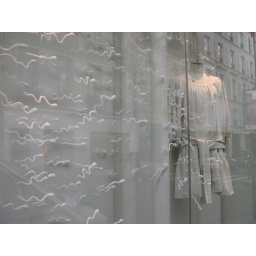
street reflection in store window